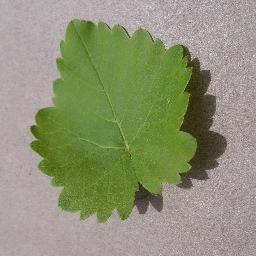
Label: Grape___healthy